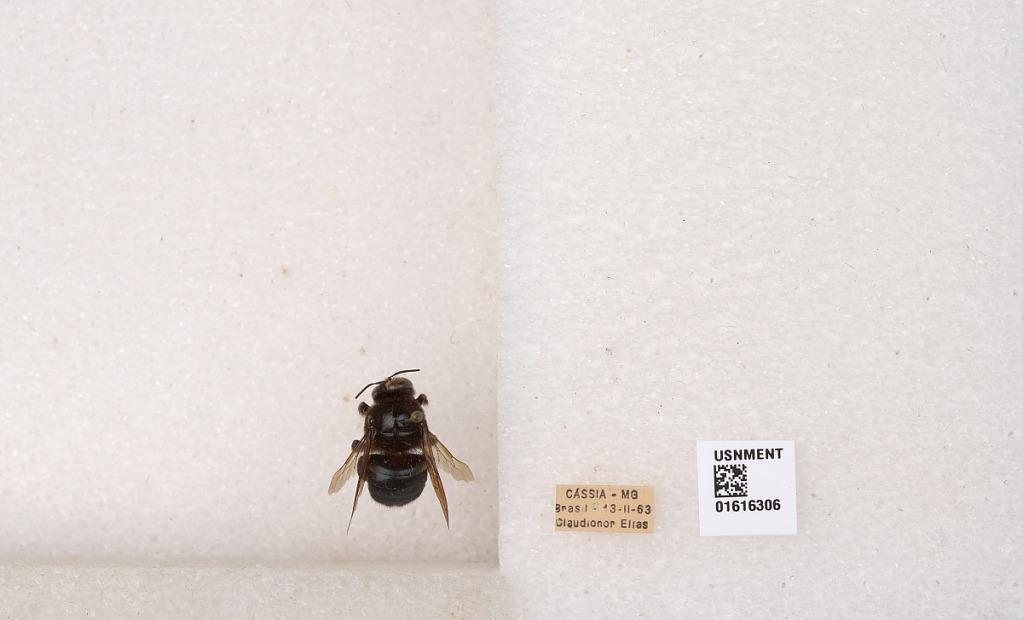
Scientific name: Xylocopa (Schonnherria) subcyanea Pérez
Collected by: C. Elias
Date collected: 1963-2-13
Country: Brazil
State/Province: Minas Gerais
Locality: Cassia